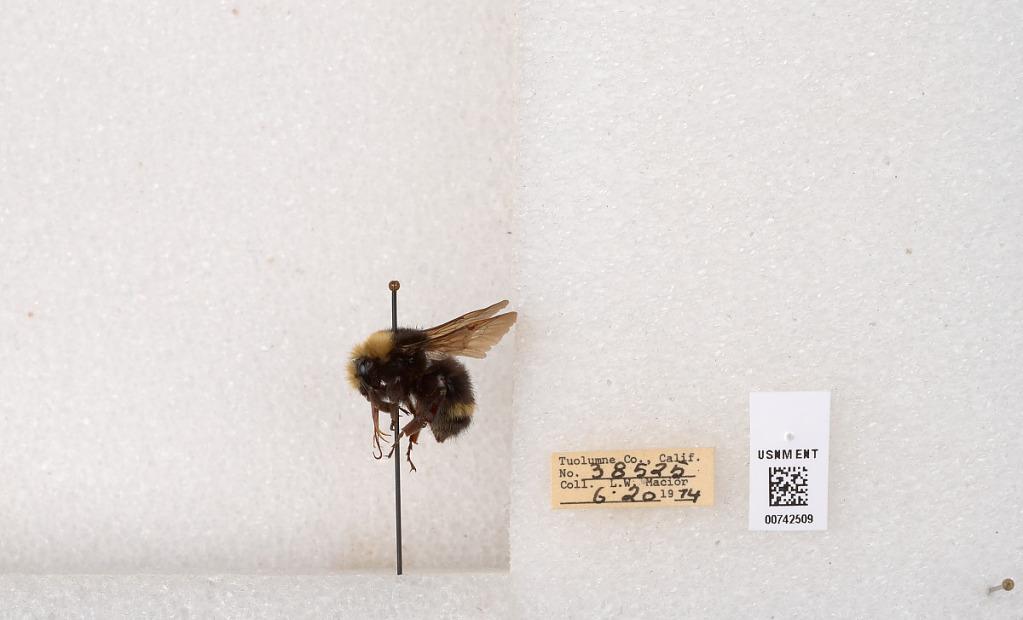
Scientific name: Bombus (Pyrobombus) vandykei (Frison)
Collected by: L. Macior
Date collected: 1974-6-20
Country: United States
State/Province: California
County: Tuolumne
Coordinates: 37.9712, -120.228